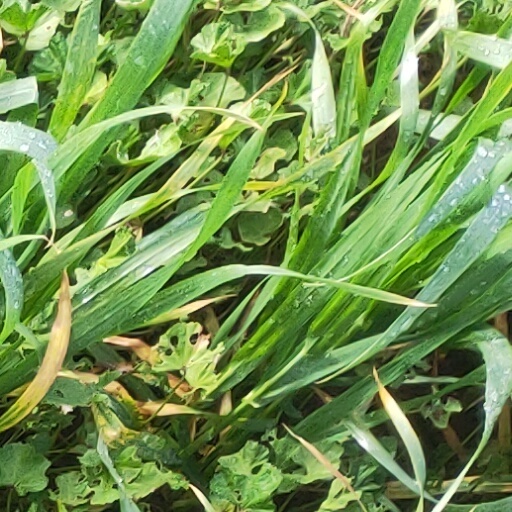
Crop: wheat